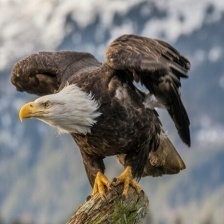
Species: BALD EAGLE
Scientific name: HALIAEETUS LEUCOCEPHALUS